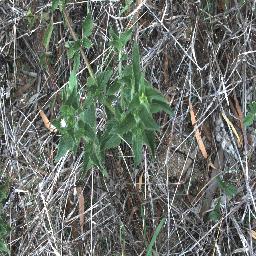
Label: siam_weed